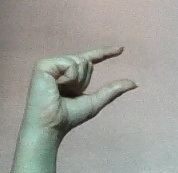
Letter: dal